Thomas Gainsborough

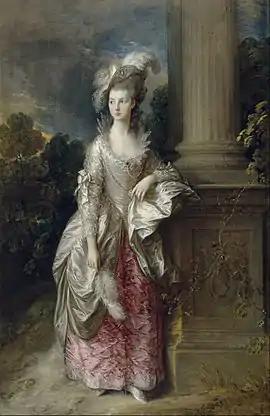
"Portrait of Mrs Mary Graham" (1777) Scottish National Gallery

During the 1770s and 1780s Gainsborough developed a type of portrait in which he integrated the sitter into the landscape. An example of this is his portrait of Frances Browne, Mrs John Douglas (1746–1811) which can be seen at Waddesdon Manor. The sitter has withdrawn to a secluded and overgrown corner of a garden to read a letter, her pose recalling the traditional representation of Melancholy. Gainsborough emphasised the relationship between Mrs Douglas and her environment by painting the clouds behind her and the drapery billowing across her lap with similar silvery violet tones and fluid brushstrokes. This portrait was included in his first private exhibition at Schomberg House in 1784.